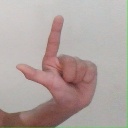
अक्षर: ल